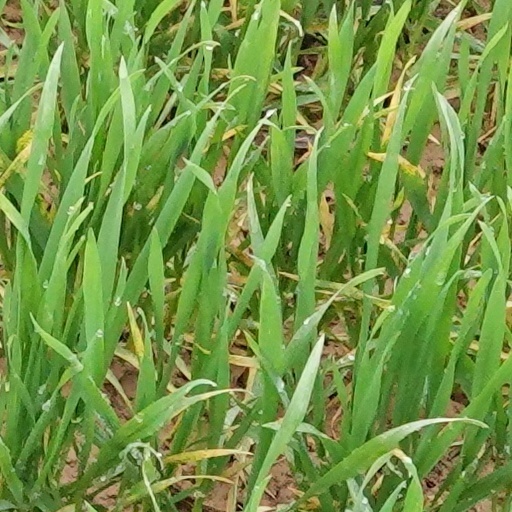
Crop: wheat